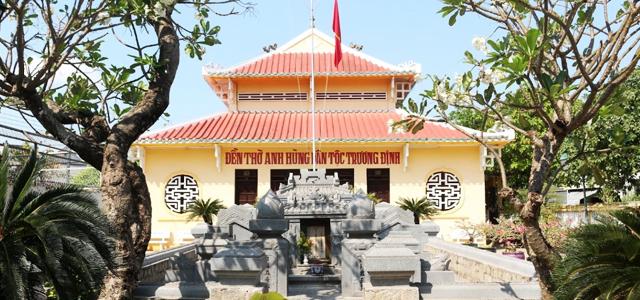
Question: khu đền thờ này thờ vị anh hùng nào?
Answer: khu đền thờ này thờ vị anh hùng trương định